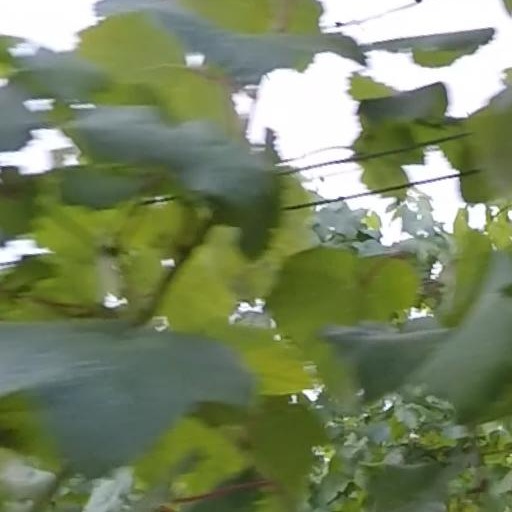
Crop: grape